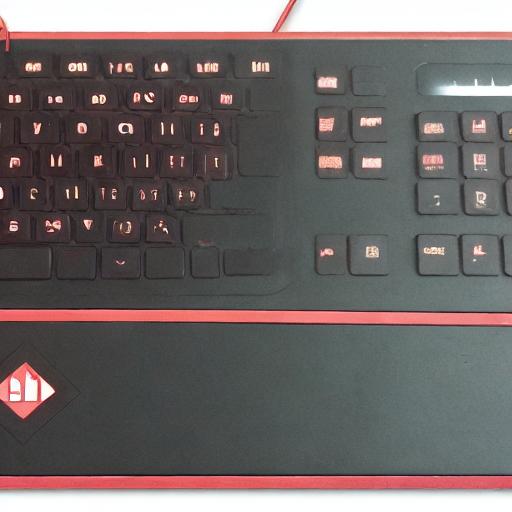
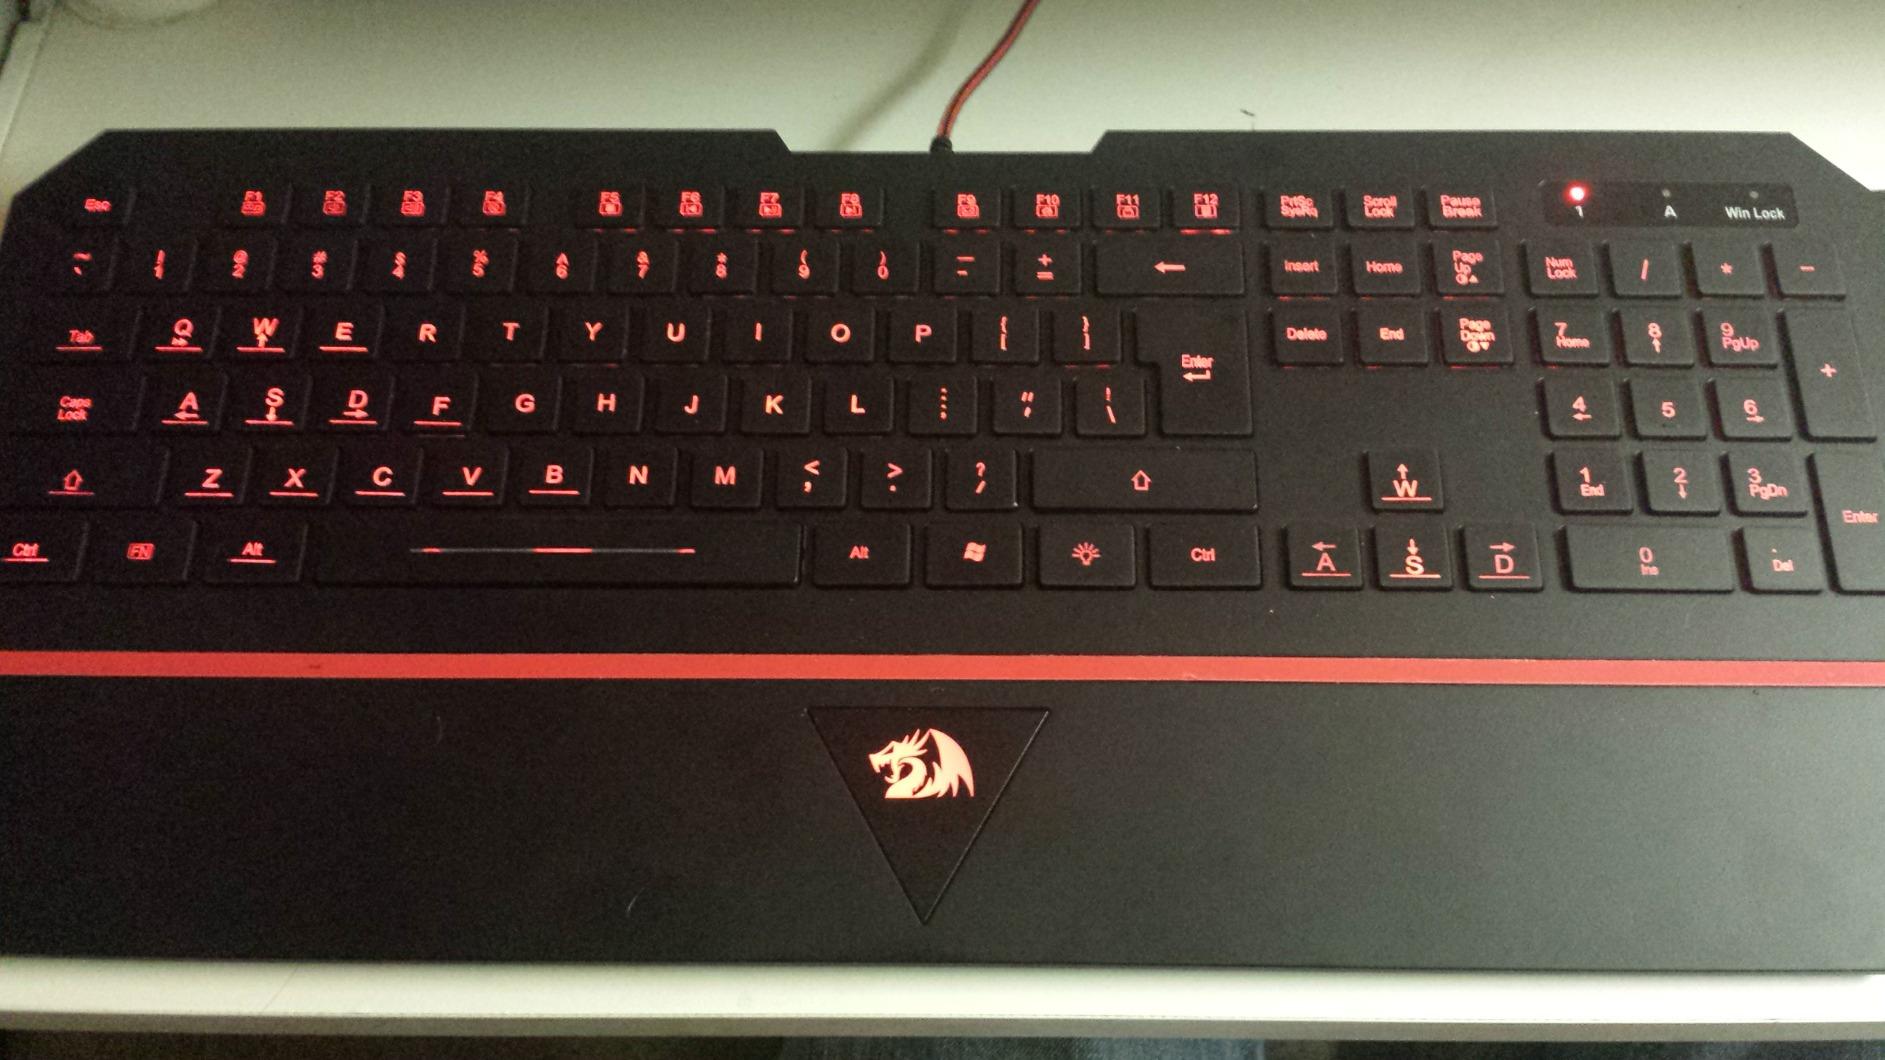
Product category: keyboard
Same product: no